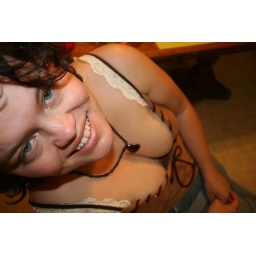
Spring 2007, Relaxing at table in cute suede